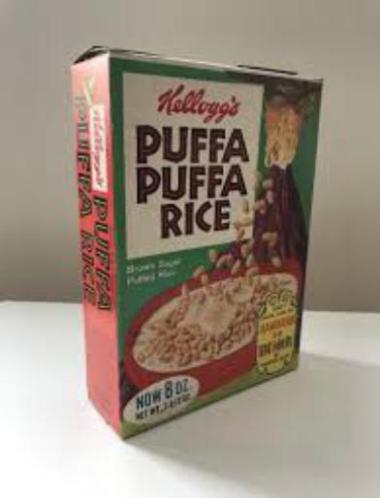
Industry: Food